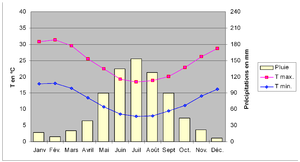
Diagramme climatique de la ville de Perth (Australie), comprenant deux courbes, représentant les températures maximales et minimales, et un histogramme, représentant la pluviométrie, pour les douze mois de l'année.
Perth est la capitale de l'État d'Australie-Occidentale. Elle est située dans le Sud-Ouest de l'Australie, en bordure de l'océan Indien et sur les rives du fleuve Swan. Sa population s'élève à 2 059 484 habitants en 2018, ce qui en fait la quatrième ville du pays.
Mandurah est la troisième ville par sa population de l'Australie-Occidentale, en Australie. C'est une ville côtière à 75 km au sud de Perth, la capitale de l'État, au nord de l'estuaire de la Harvey River.
Le courant de Leeuwin est un courant océanique tropical, formé d'eaux chaudes à faible salinité, pauvres en nutriments, qui suit la côte ouest de l'Australie, influençant la faune et la flore marines, ainsi que le climat du sud-ouest de l'Australie et de la Tasmanie. Suivi sur plus de 5 000 km, c'est le plus long courant côtier continu identifié à ce jour. Il tient dans une mince bande de 50 km de large et de 200 à 250 m de profondeur, circulant le long du bord extérieur du plateau continental